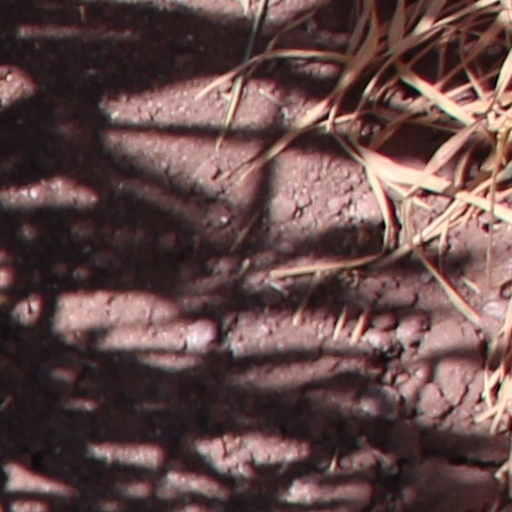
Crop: wheat